Ciro Bustos

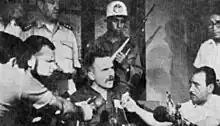
Régis Debray denouncing his sentence of thirty years in prison

Bustos continued living in a clandestine fashion in Mendoza province, under continuous threats of death on the part of the far-right organization Triple A. In 1976 he requested and was granted political asylum in Sweden, the country in which lived from then on, dedicating himself to painting. He died at 84 as the result of a cardiac arrest.